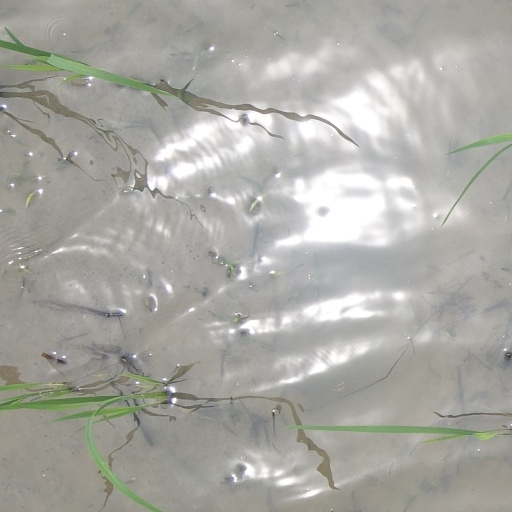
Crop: rice